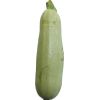
Label: zucchini